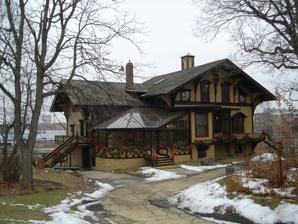
Building: Tinker Swiss Cottage
Country: United States of America
Year built: 1872
Historic house in Illinois, United States United States historic place Tinker Swiss Cottage U.S. National Register of Historic Places Location 411 Kent Street, Rockford, Illinois Coordinates 42°15′55″N 89°6′7″W / 42.26528°N 89.10194°W / 42.26528; -89.10194 Built 1870 NRHP reference No. 72000468 Added to NRHP December 27, 1972 The Tinker Swiss Cottage is a historic house museum and park in Rockford, Illinois , United States.  It was built as a personal residence by Robert Hall Tinker between 1865 and 1870.  It is now a popular destination for school groups, general tours, and for rentals. History Robert Hall Tinker was born on December 31, 1836, in Honolulu to missionary parents, the Reverend Reuben Tinker (1799–1854) and his wife Mary Throop Wood Tinker (1809–1895). Tinker moved to Rockford in 1856, where he was employed as an accountant by Mary Dorr Manny, the  wealthy widow of John H. Manny of the Manny Reaper Works. Robert Tinker traveled extensively throughout Europe in 1862 and was greatly impressed by the estates and gardens he had seen there. On his return to Rockford, Tinker built himself a 27-room, two-storey Swiss-style cottage on a limestone bluff overlooking Kent Creek. In 1870 Robert and Mary were married, becoming one of Rockford's most influential couples. Tinker was mayor of Rockford in 1875, a founding member of the Rockford Park District and the CEO of the Northwest and I.C. Rail lines. Mary Dorr Manny Tinker died in 1901 and Robert remarried her niece Jessie Dorr Hurd Tinker. His second wife adopted a son, Theodore "Teddy" Tinker in 1908. Upon Robert Tinker's death in 1924, Jessie created a partnership with the Rockford Park District, allowing her to remain in the house until her death. After her death in 1942 the Rockford Park District acquired the property and opened the home as a museum in 1943. Features The home was listed on the National Register of Historic Places (NRHP) on December 27, 1972. Most striking is the interior for its dimensions including the high ceilings, angled roof, and unique designs in many of the first floor rooms. Many elements of the house were created or inspired by the ideas of Tinker, including the walnut spiral staircase which Robert himself made out of a single piece of wood and the rooms with rounded corners. The museum contains all the original objects belonging to the family, from furniture and artwork, to clothing and diaries. Media Tinker Swiss Cottage was featured on season 8, episode 20 of Ghost Hunters , and offers monthly paranormal tours. References Illinois portal